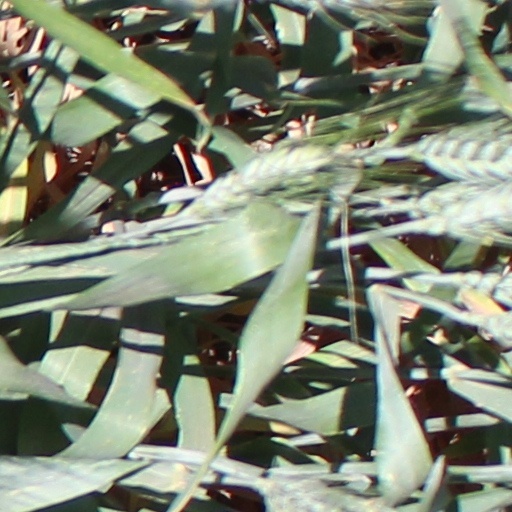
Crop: wheat